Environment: real
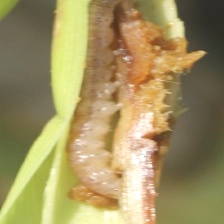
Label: fall_armyworm